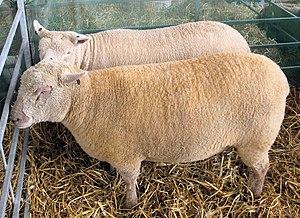
Liste des principales races de moutons connues du Royaume-Uni :
La southdown est une race de mouton originaire d'Angleterre.